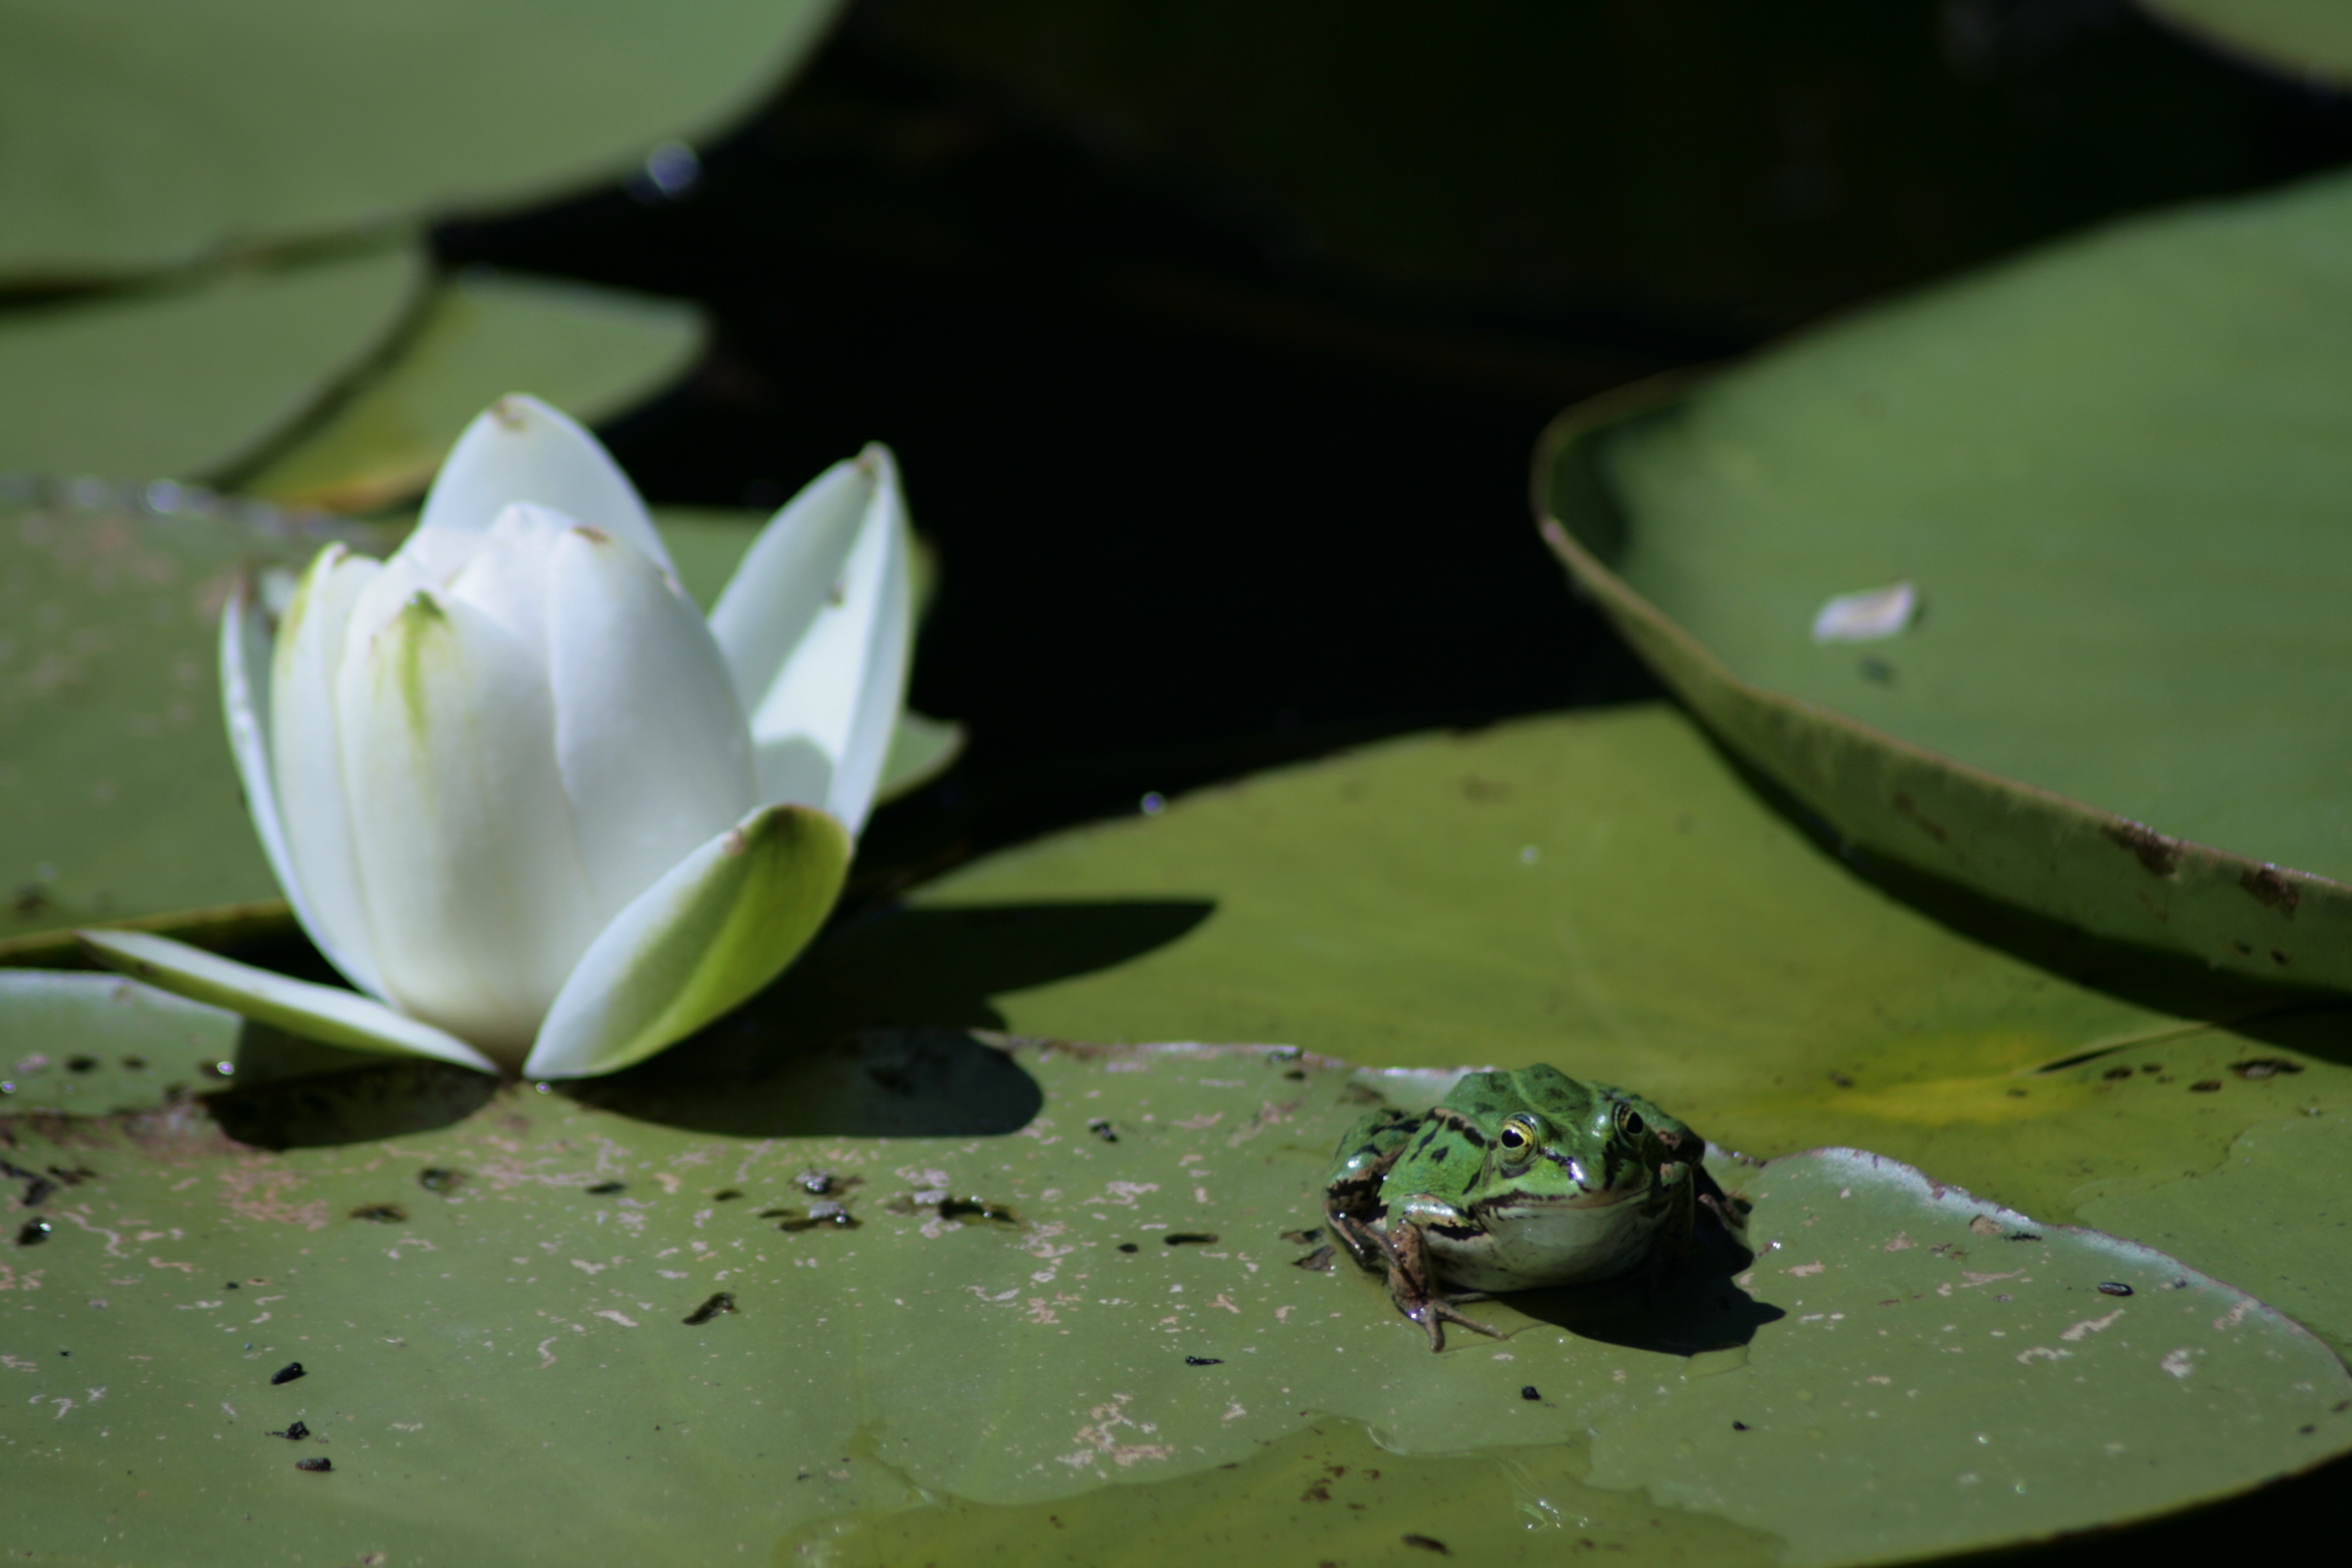
water, nature, plant, leaf, flower, petal, green, botany, frog, aquatic plant, flora, fauna, close up, lotus, macro photography